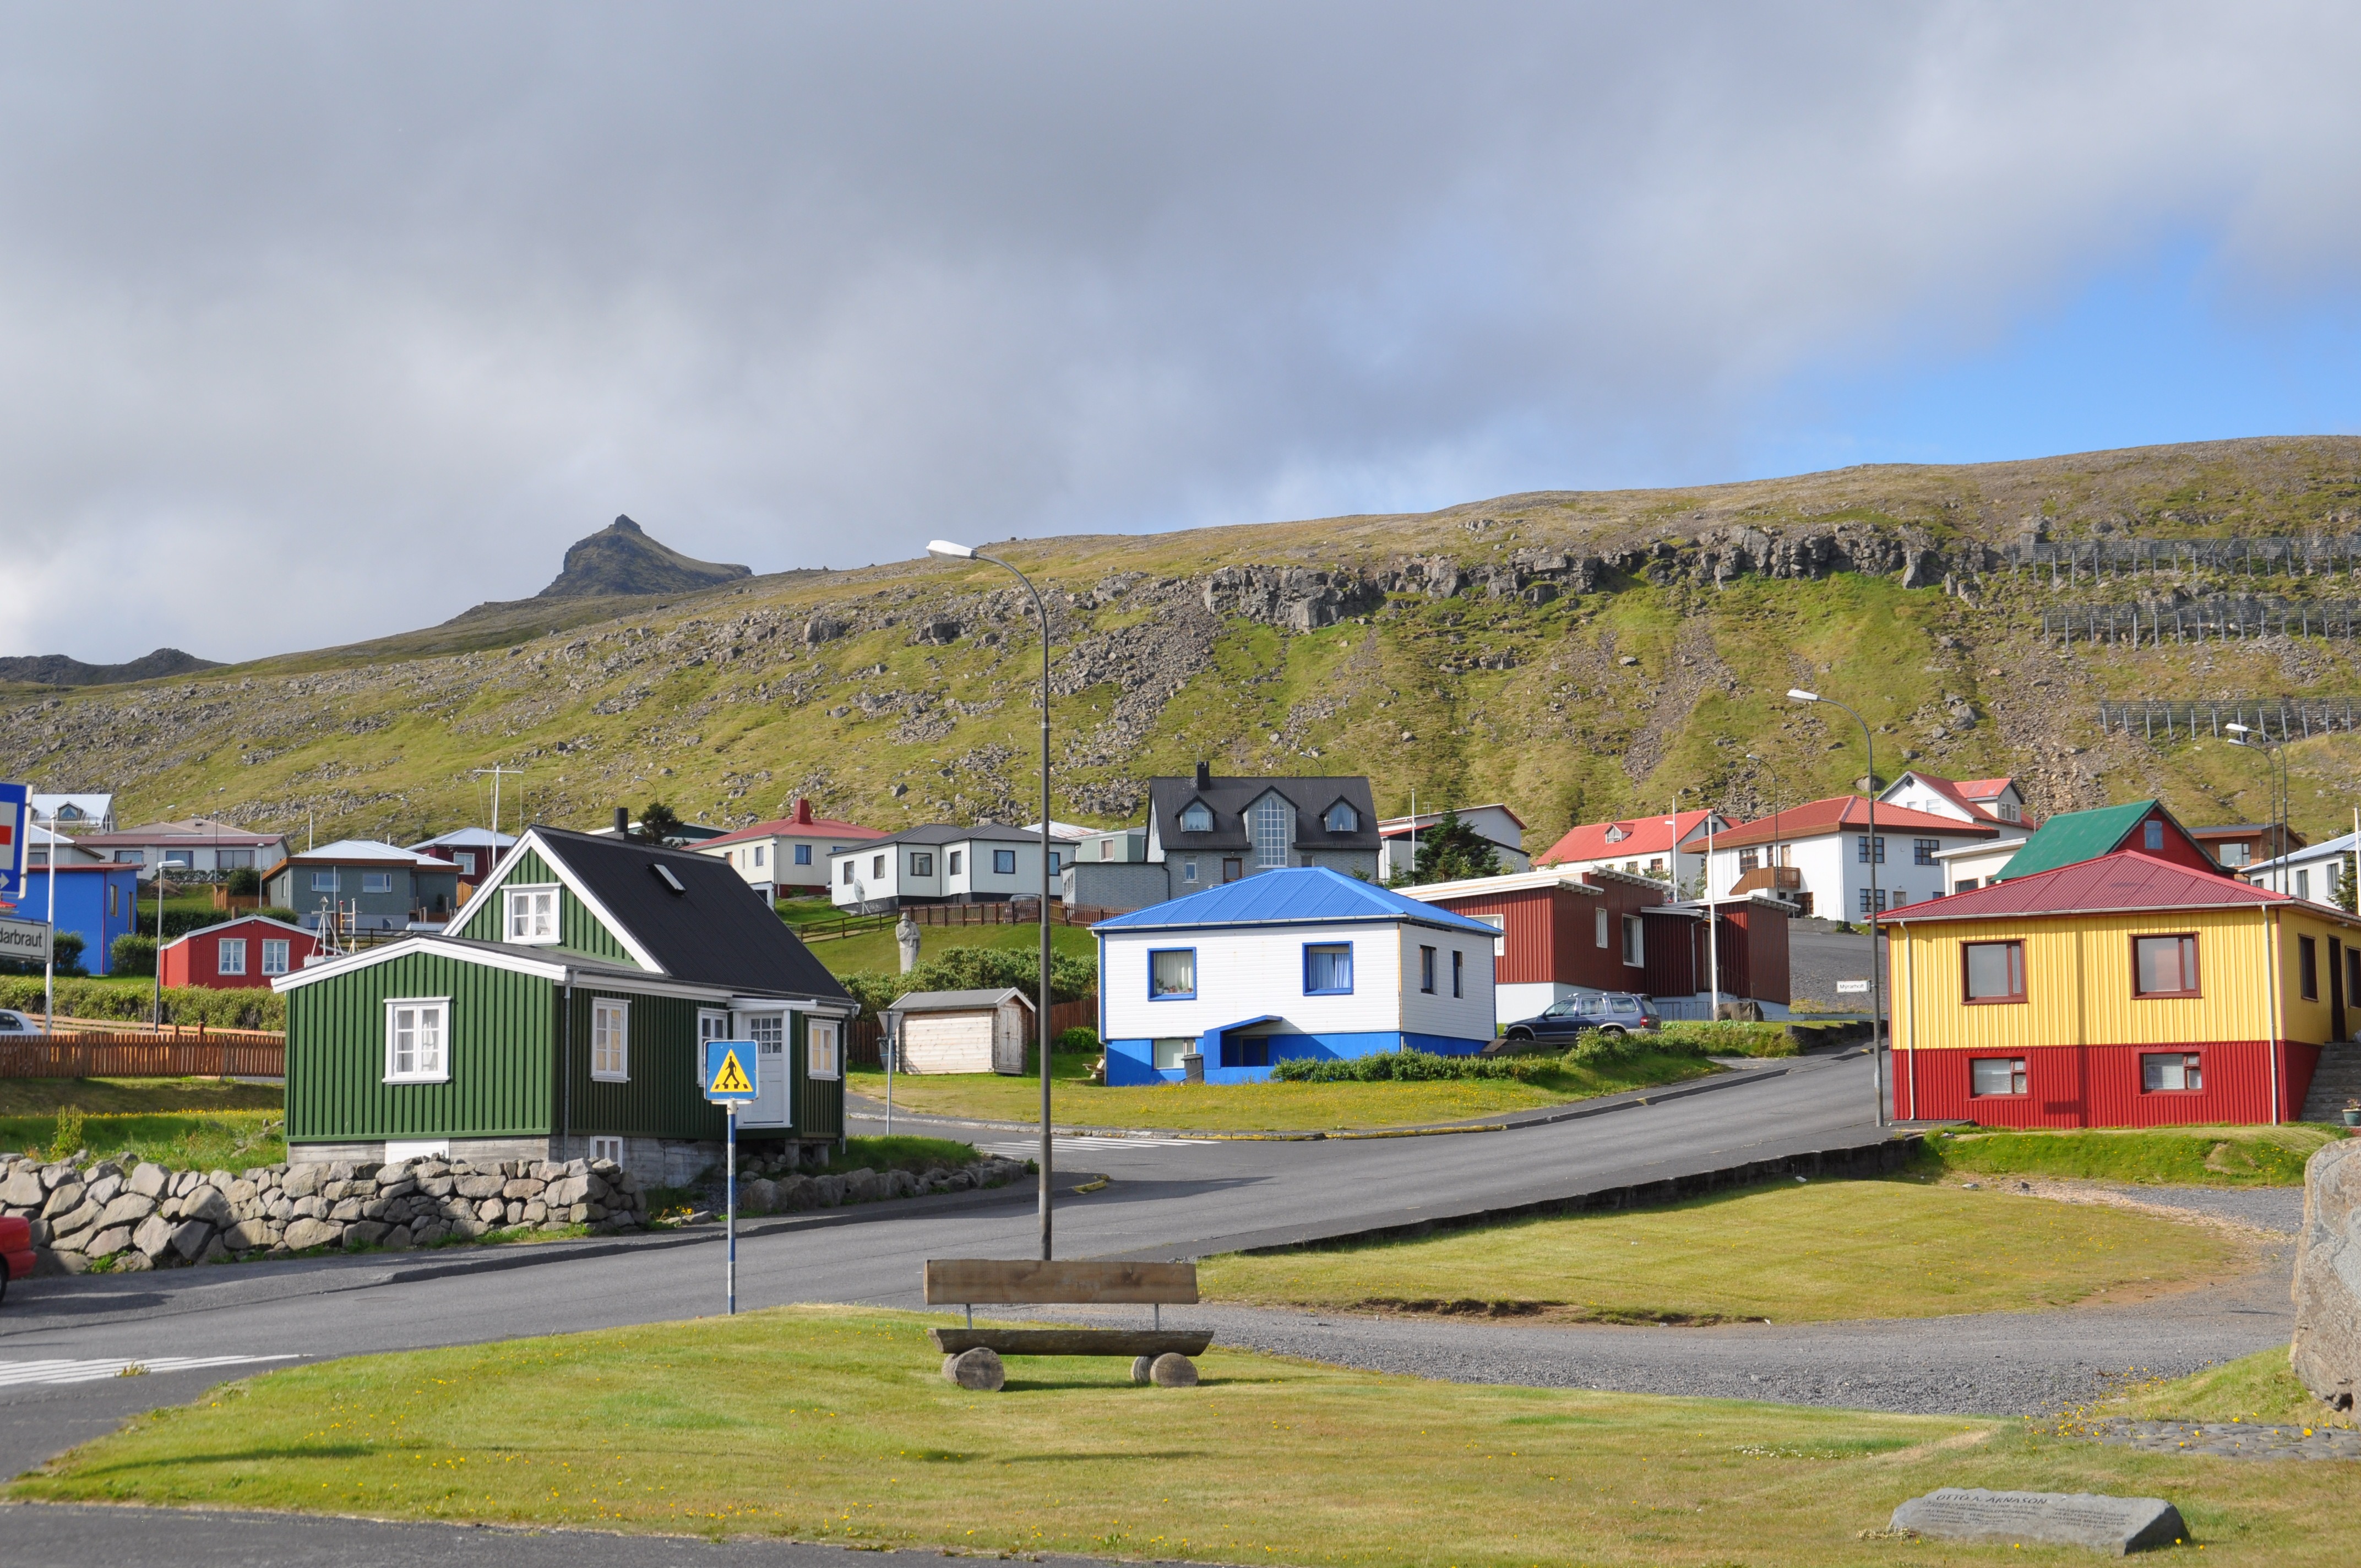
mountain, farm, town, building, city, mountain range, village, transport, suburb, iceland, alps, rural area, residential area, human settlement, mountainous landforms, lafsv k